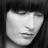
Emotion: sad